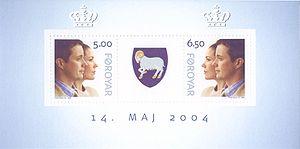
Cet article recense les timbres des îles Féroé émis en 2004 par Postverk Føroya.